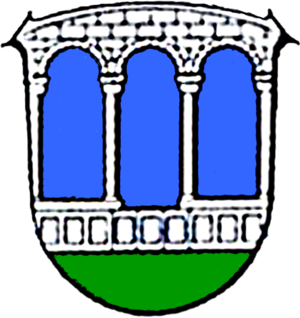
Kaufungen est une commune d'Allemagne, proche de Cassel, dans le land de Hesse.